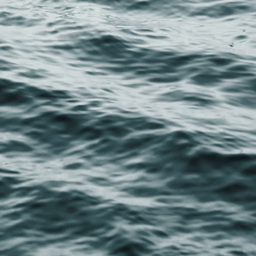
water surface with small waves moving in the direction of the wind